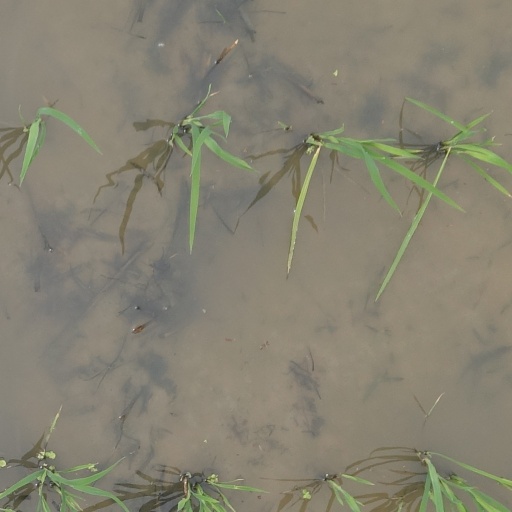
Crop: rice